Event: Nepal Earthquake
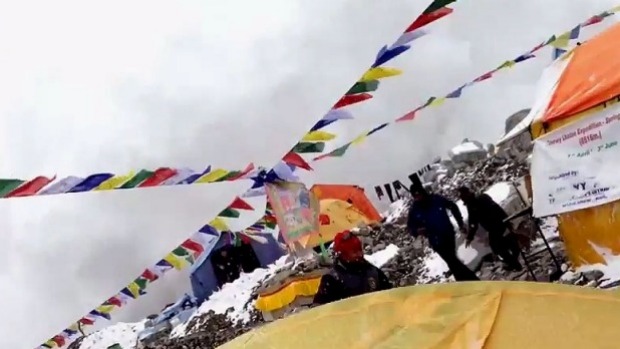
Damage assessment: no_damage